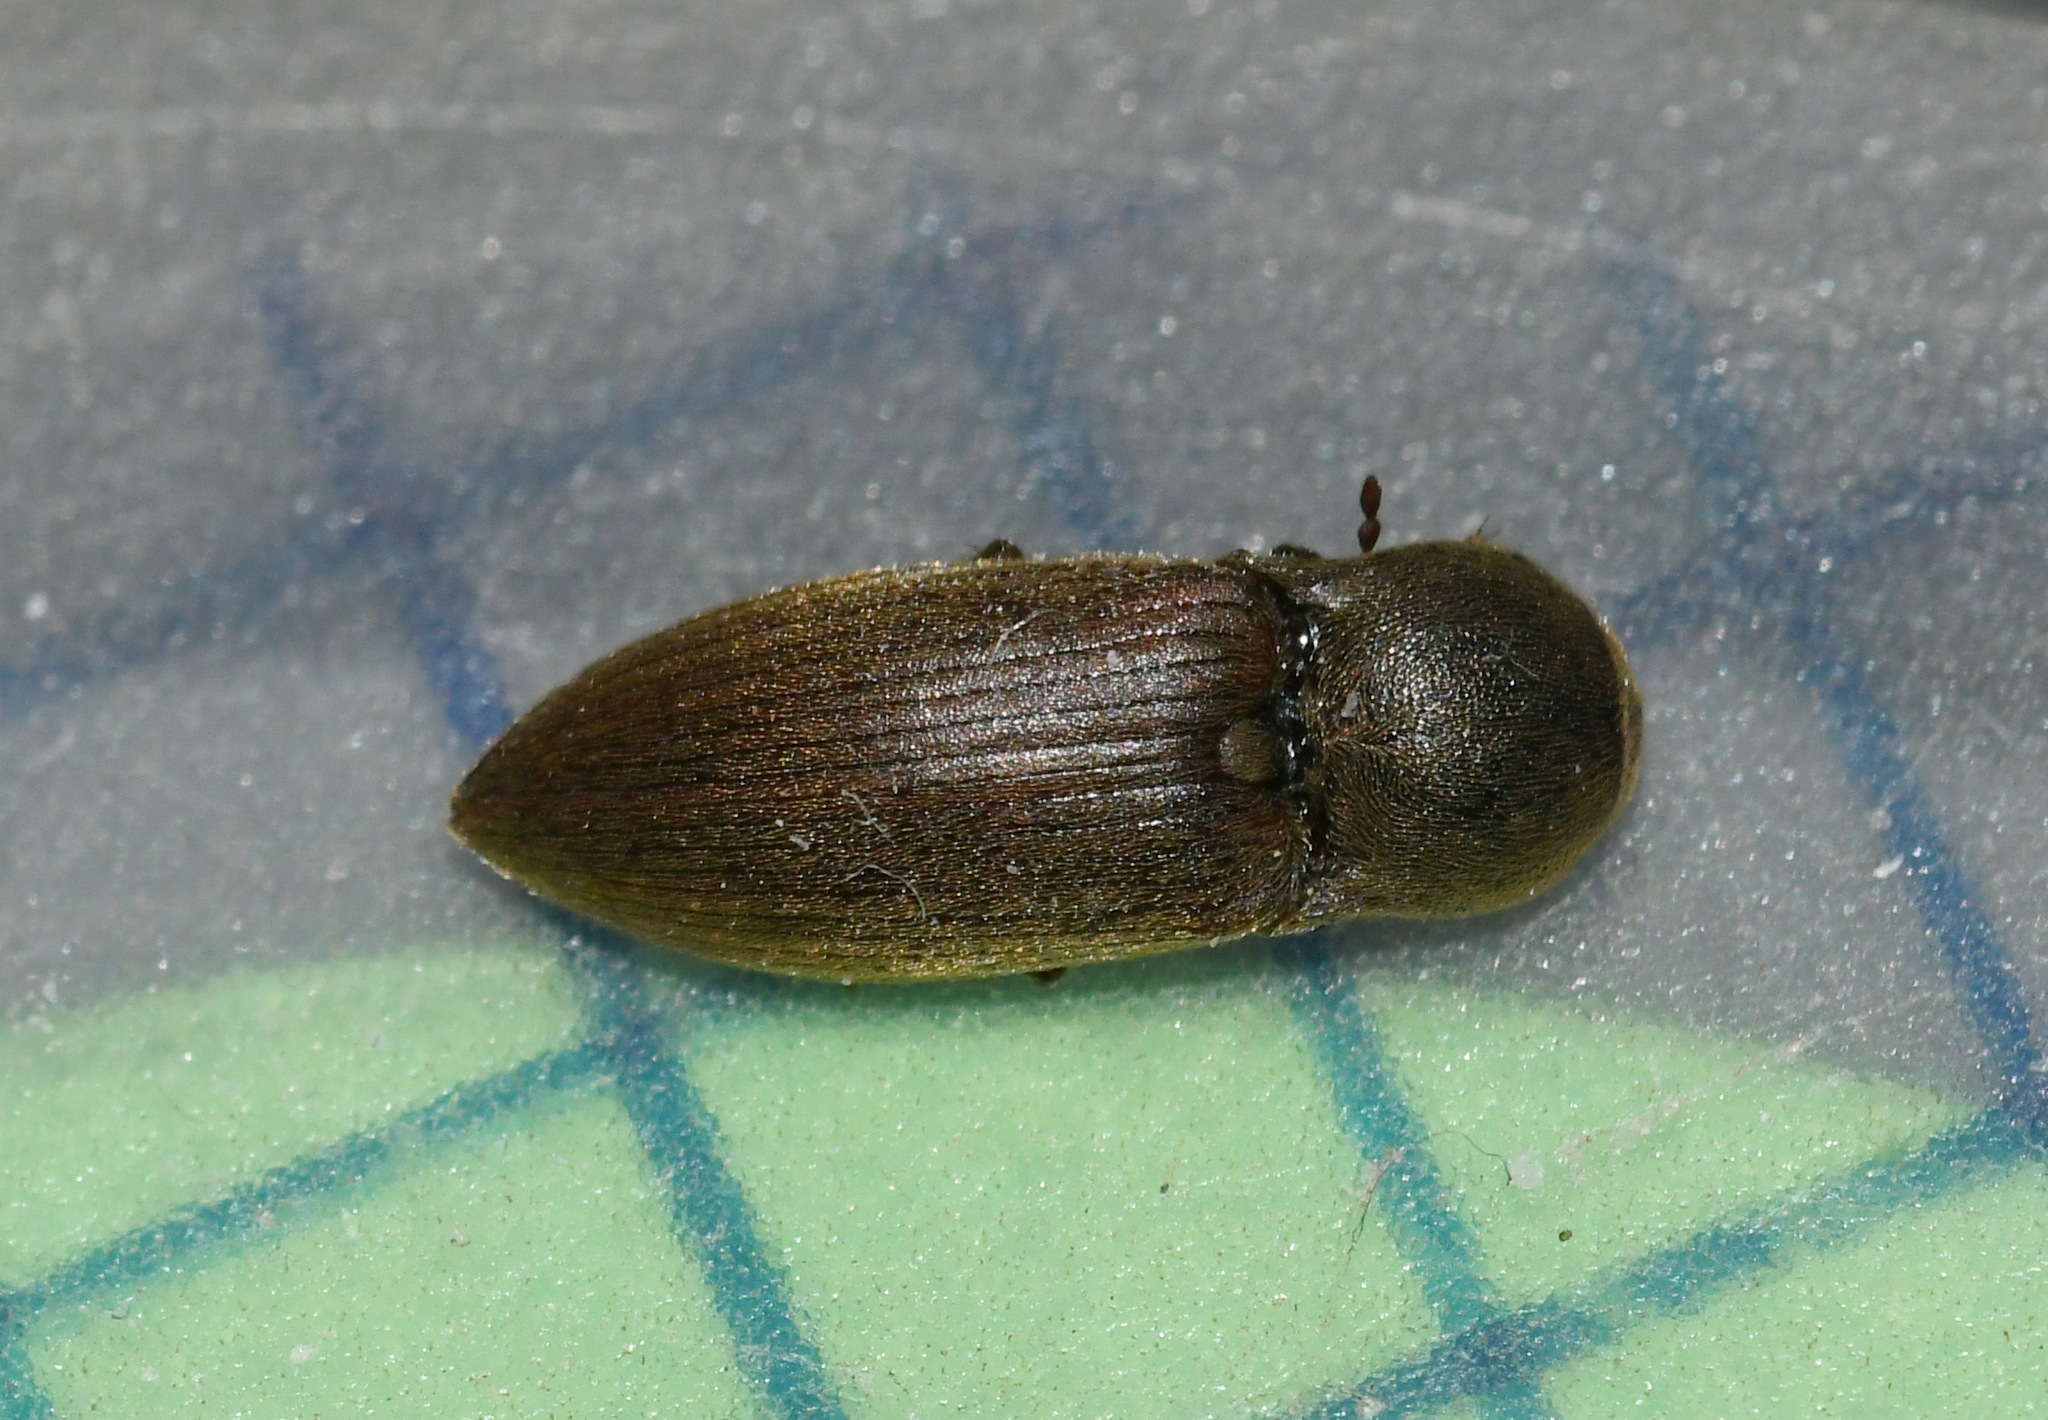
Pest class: clickbeetles_wireworms